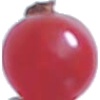
Label: Redcurrant 1